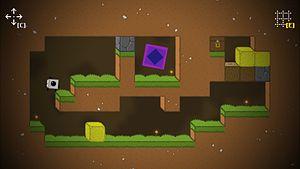
Un niveau du jeu vidéo Blocks That Matter.
Swing Swing Submarine est un studio de développement indépendant français. Basé à Montpellier, il a été fondé par William David et Guillaume Martin, deux anciens employés d'Ubisoft Montpellier. Le studio travaille principalement en duo, avec cependant des aides extérieures comme sur Blocks That Matter où Yann van Der Cruyssen a été chargé de la musique et des bruitages et Géraud Soulié du character design et des artworks utilisés dans les cinématiques. Le studio a travaillé sur une suite de Blocks That Matter, intitulée Tetrobot & Co. parut le 23 octobre 2013.
Blocks That Matter ou BTM est un jeu vidéo de puzzle et de plates-formes, développé par le studio indépendant français Swing Swing Submarine, sorti le 12 mai 2011 sur Xbox 360 via Xbox Live Indie Games puis le 20 août 2011 pour Mac OS X, Linux et Windows. Le joueur y incarne un petit robot parti à la recherche de ses inventeurs, enlevés par des inconnus.